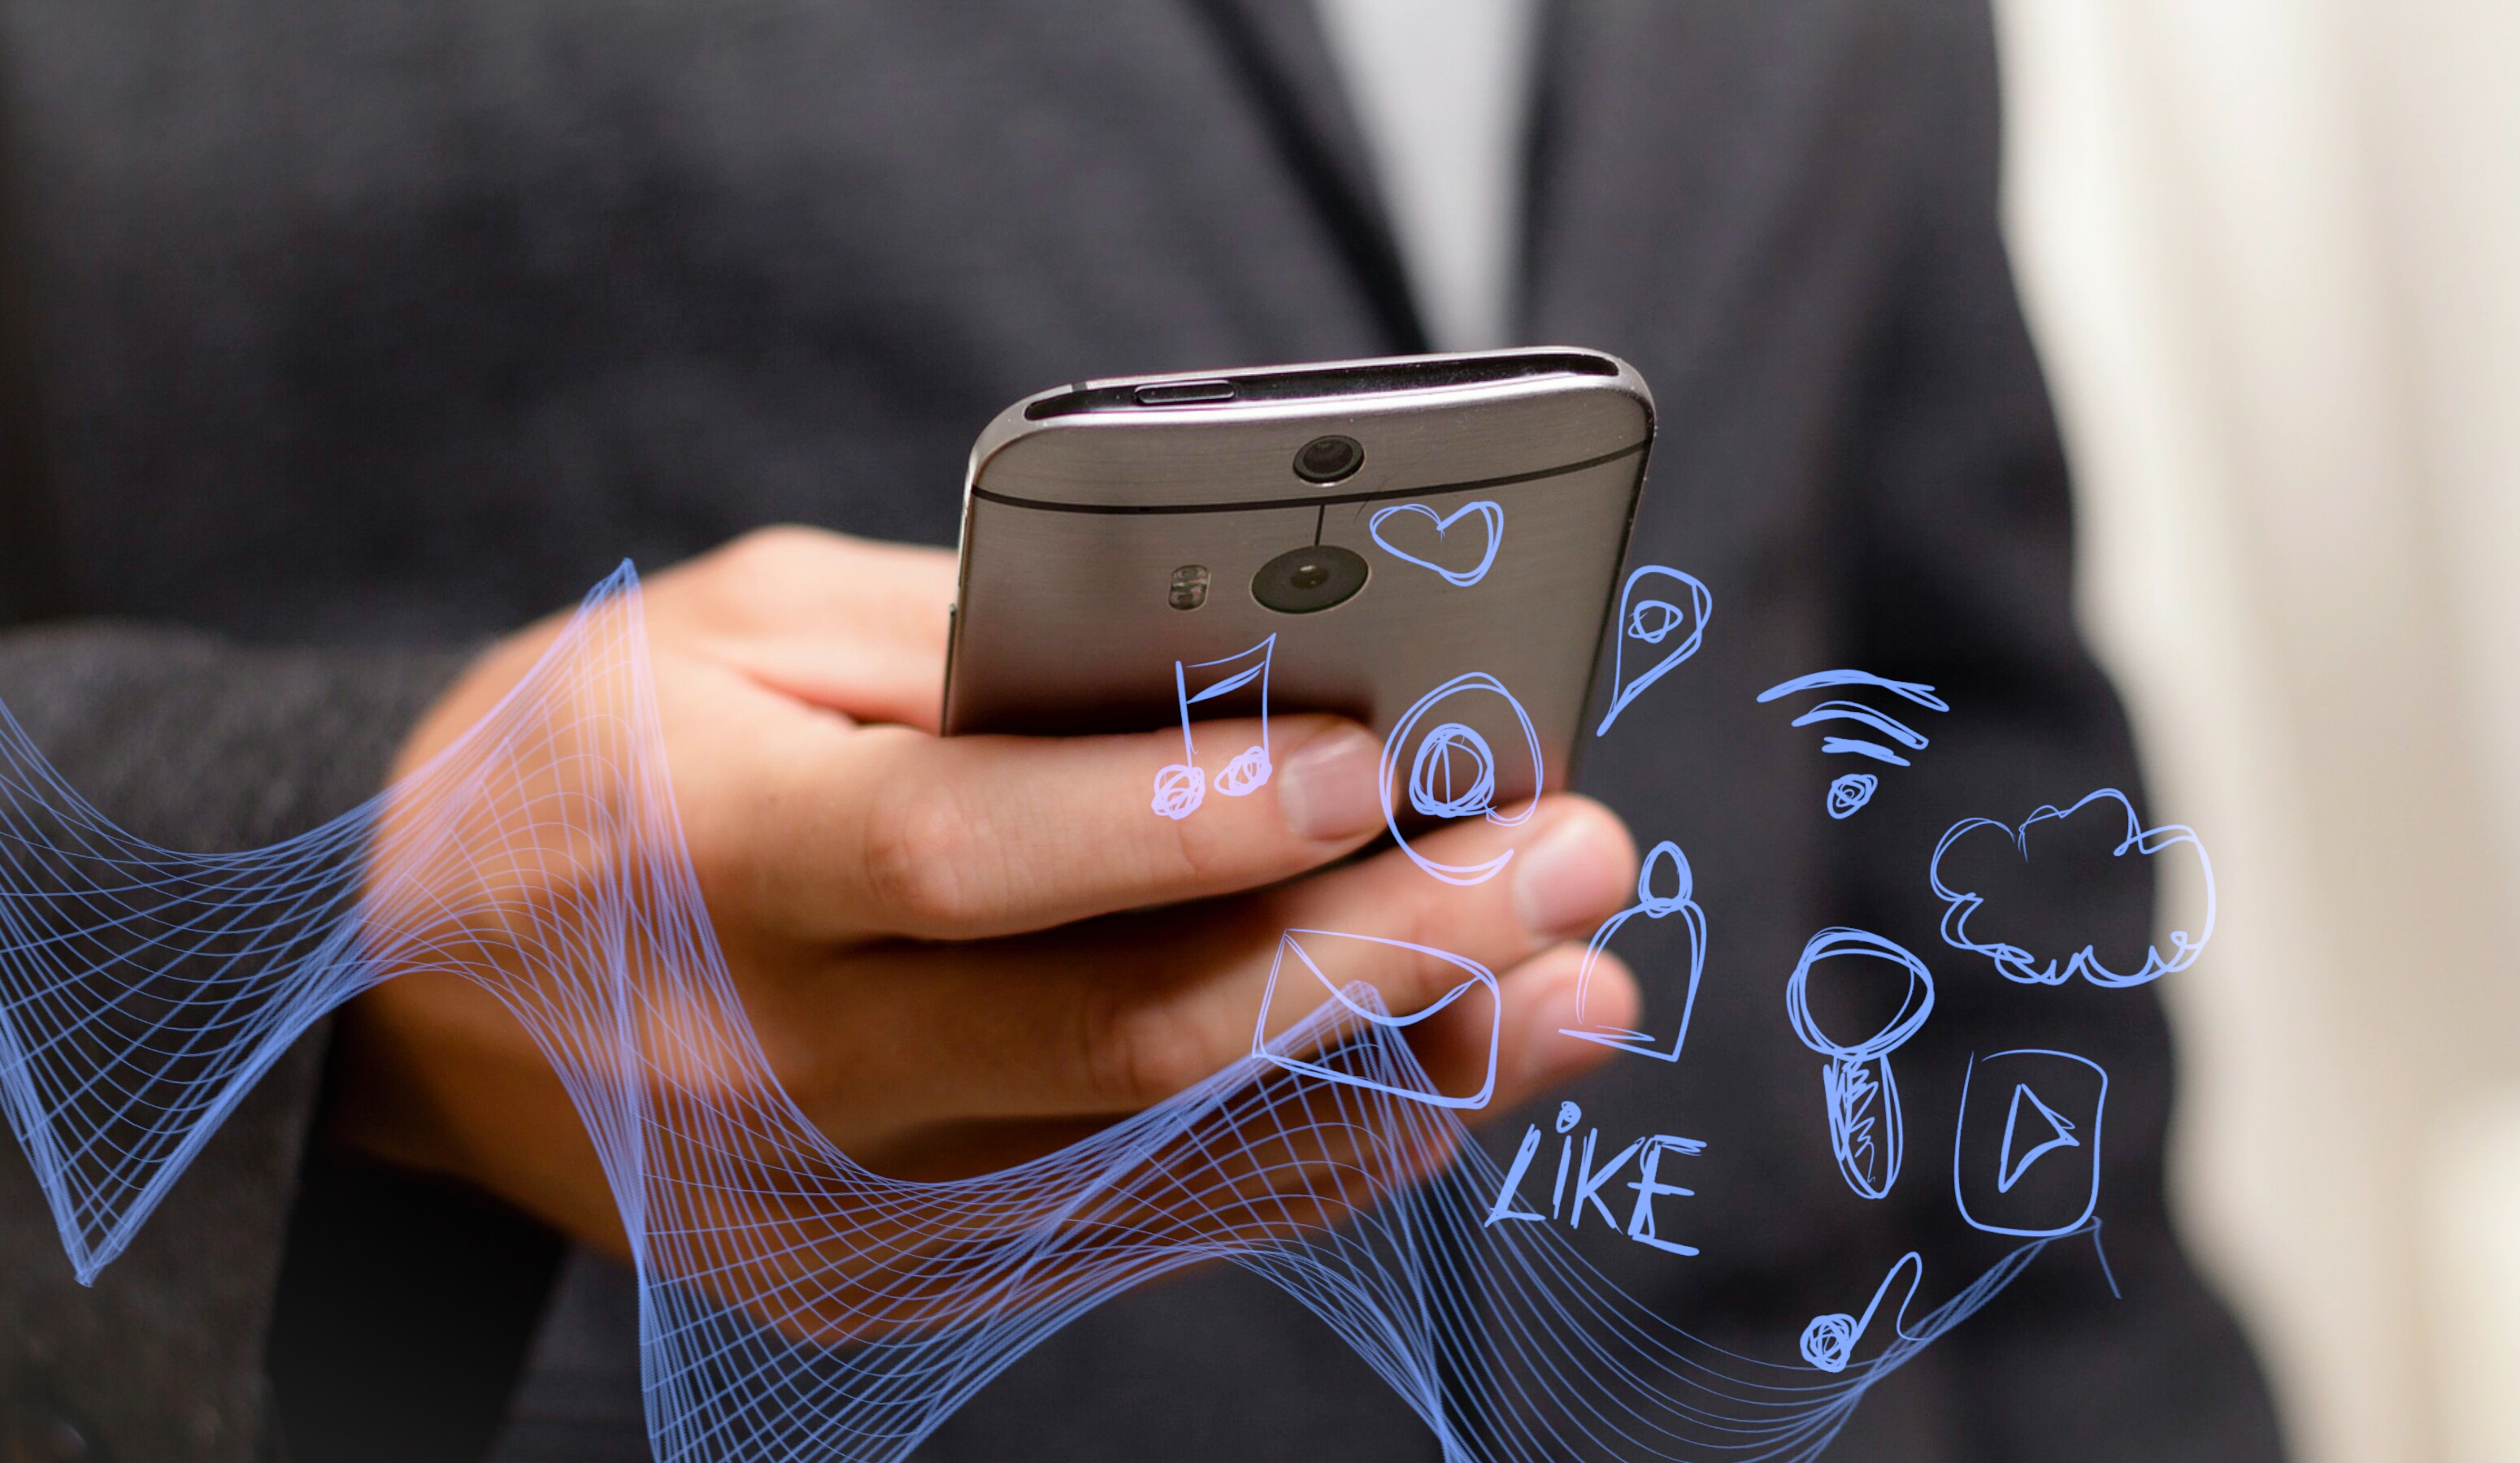
telephone, social, mobile, www, call, sms, post, send, wireless, internet, work, man, male, contact, network, digital, typing, technology, equipment, manager, wifi, appliance, message, communication, connection, electronic device, photography, product, gadget, camera, finger, mobile phone, communication device, cameras optics